Mining industry of Ivory Coast

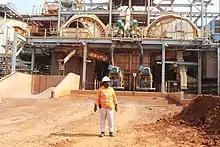

The mining sector of Ivory Coast contributes to 13% of the country's exports annually and accounts for 5% of the GDP. The industry has historically centered on the extraction of gold. Although the subsoil of Ivory Coast contains many other minerals, none had been discovered in commercially exploitable amounts.